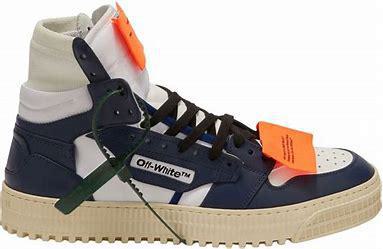
Brand: Off-White
Model: Court 3